Greenwood Farm (Ipswich, Massachusetts)

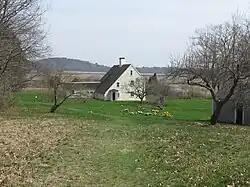
Paine House at Greenwood Farm

Greenwood Farm is a historic property and nature reserve located in Ipswich, Massachusetts, and owned by The Trustees of Reservations. The farm is 216 acres of gardens, pastures, meadows, woodlands and salt marsh and it features the Paine (or Paine-Dodge) House, a First Period farmhouse constructed in 1694.